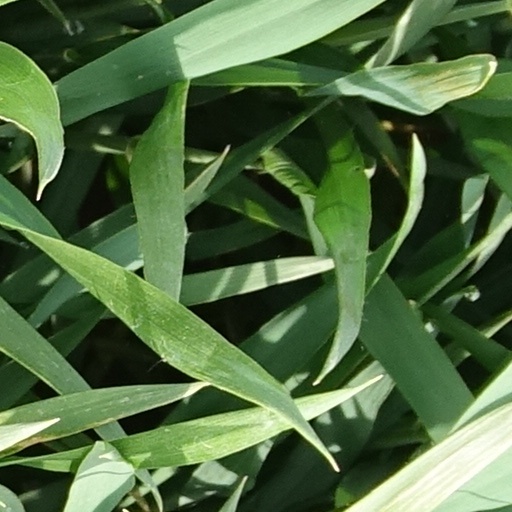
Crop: wheat